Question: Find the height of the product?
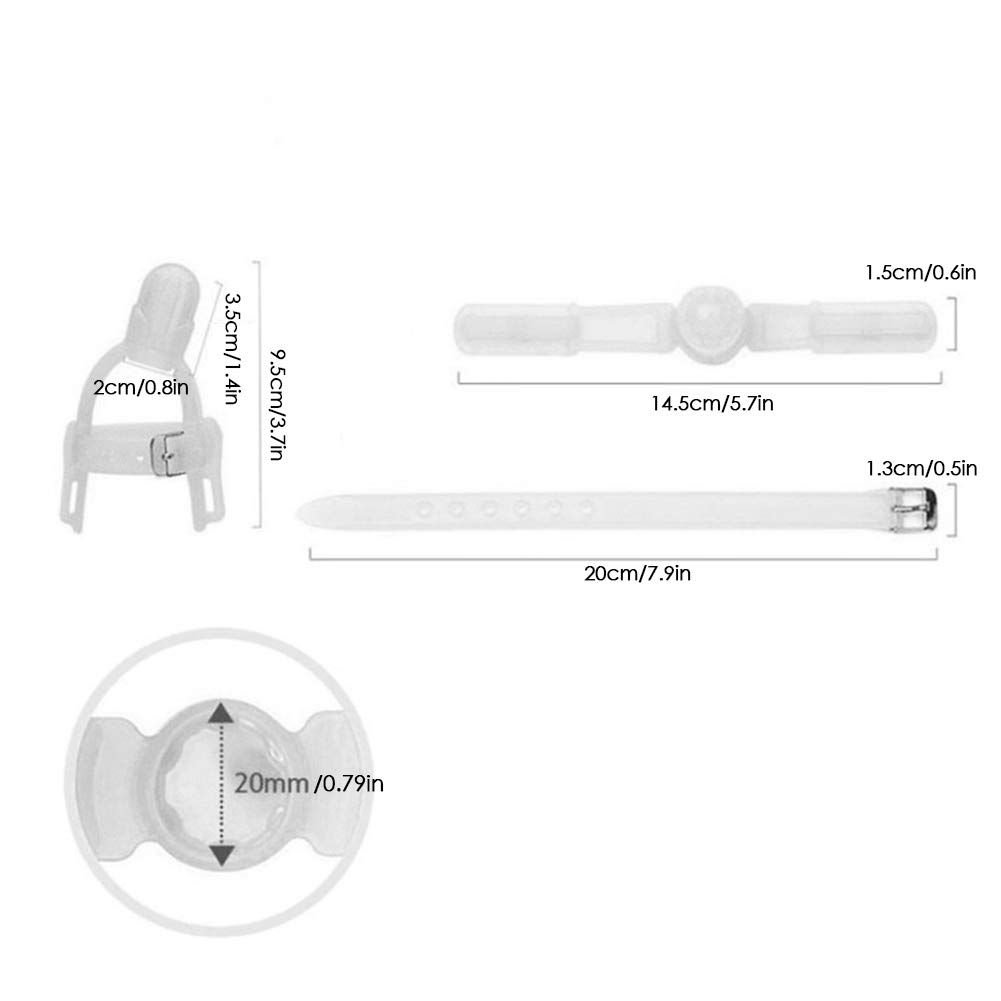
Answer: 9.5 centimetre